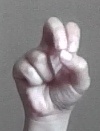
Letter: gaaf